Cathemerality

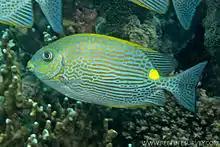
Golden-lined spinefoots display cathemeral behaviour to avoid predators

It has been hypothesized that cathemeral animals alter their activity patterns over a 24-hour period as a mechanism to avoid predation. For example, lemurs are subject to a large amount of predation, such as from diurnal raptors or fossa, when active during the day. In an attempt to minimize the risk of predation, lemurs limit their amount of diurnal activity. Predation masking effects have also been exhibited by the golden-lined spinefoot ("Siganus lineatus)", a tropical reef fish, which shifts its activity based on specific predation pressures in specific environments. Other hypotheses suggest that cathemerality provides less predictable activity patterns to predators, making the cathemeral individual "temporally cryptic." This provides an advantage to cathemeral animals as their predators are unable to anticipate the activity pattern of their prey due to their irregular, flexible schedule.